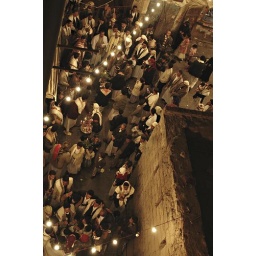
A wedding procession which I was invited to view from the roof terrace of the groom's house in Sana'a.